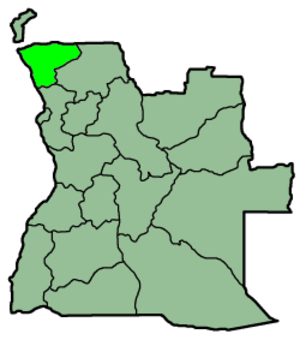
Zaire (provins)
Placering af Zaire i Angola
Zaire er en provins i Angola. Den har et areal på 40.130 km² og en befolkning på omkring 600.000. M'Banza Kongo er hovedsbyen i provinsen. Provinsen har tropisk klima.